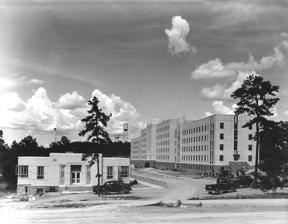
Building: Arkansas Tuberculosis Sanatorium Historic District
Country: United States of America
Year built: 1941
Historic district in Arkansas, United States United States historic place Arkansas Tuberculosis Sanatorium Historic District U.S. National Register of Historic Places U.S. Historic district Administration building (left) and the Nyberg Building, the main hospital (right) Location in Arkansas Show map of Arkansas Location in United States Show map of the United States Nearest city Booneville, Arkansas Coordinates 35°5′48″N 93°54′54″W / 35.09667°N 93.91500°W / 35.09667; -93.91500 Area 896.2 acres (362.7 ha) Built 1909 Architect Haralson & Mott , Erhart & Eichenbaum Architectural style Art Deco , Colonial Revival NRHP reference No. 06000414 Added to NRHP October 5, 2006 The Arkansas Tuberculosis Sanatorium Historic District is a United States Historic District south of Booneville, Arkansas that was listed on the National Register of Historic Places in October 2006. The district encompasses the former relocation center for Arkansans diagnosed with tuberculosis and an administration building built in the Art Deco style in 1909.  It is one of the largest and best-preserved surviving complexes of its type in the country. History The sanatorium was the relocation center for all white Arkansans with tuberculosis.  By the time the facility was closed in 1973, it had treated over 70,000 patients.  The main hospital, named the Nyberg Building after Leo E. Nyberg , a former sanatorium patient and state legislator who sponsored the bill funding the construction, was completed in 1941.  The facility became known worldwide as one of the most successful and modern hospitals for the treatment of tuberculosis of its day. The sanatorium complex was self-sustaining, with dormitories, staff entertainment buildings, a chapel, laundry, dairy, water treatment plant, independent telephone system, and even a fire department.  At the height of its use, the complex employed nearly 300 staff members.  At one point, the total population of the center was greater than that of Booneville, in the valley below. With the introduction of more effective drug therapy, the patient population began to decline.  Eventually the sanatorium was closed in 1973.  The campus was then used as the Booneville Human Development Center, a state-run residential program for adults with mild and moderate mental retardation and other developmental disabilities which is what it remains today. The main buildings were designed by the architectural firms of Haralson & Mott of Fort Smith, Arkansas and Erhart & Eichenbaum of Little Rock, Arkansas. See also National Register of Historic Places listings in Logan County, Arkansas References